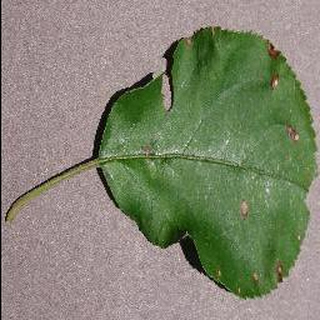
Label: apple_black_rot